Angel Exhaust

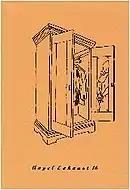
Angel Exhaust 16

Angel Exhaust is a British poetry magazine founded by Steve Pereira and Adrian Clarke in the late 1970s. Andrew Duncan took over as editor in 1992, and by 1993 it was one of the first poetry magazines to appear regularly on the internet. The magazine is headquartered in Nottingham. It was described as an "important journal" by Simon Perril in "The Cambridge Companion to British Poetry, 1945-2010" (2016).